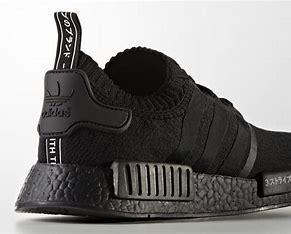
Brand: Adidas
Model: NMD